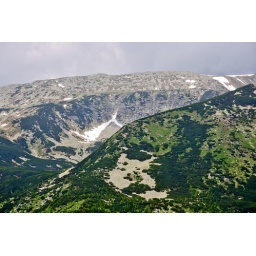
Several small remaining patches of snow and some areas of green vegetation over the surface of a mountain seen from the base.